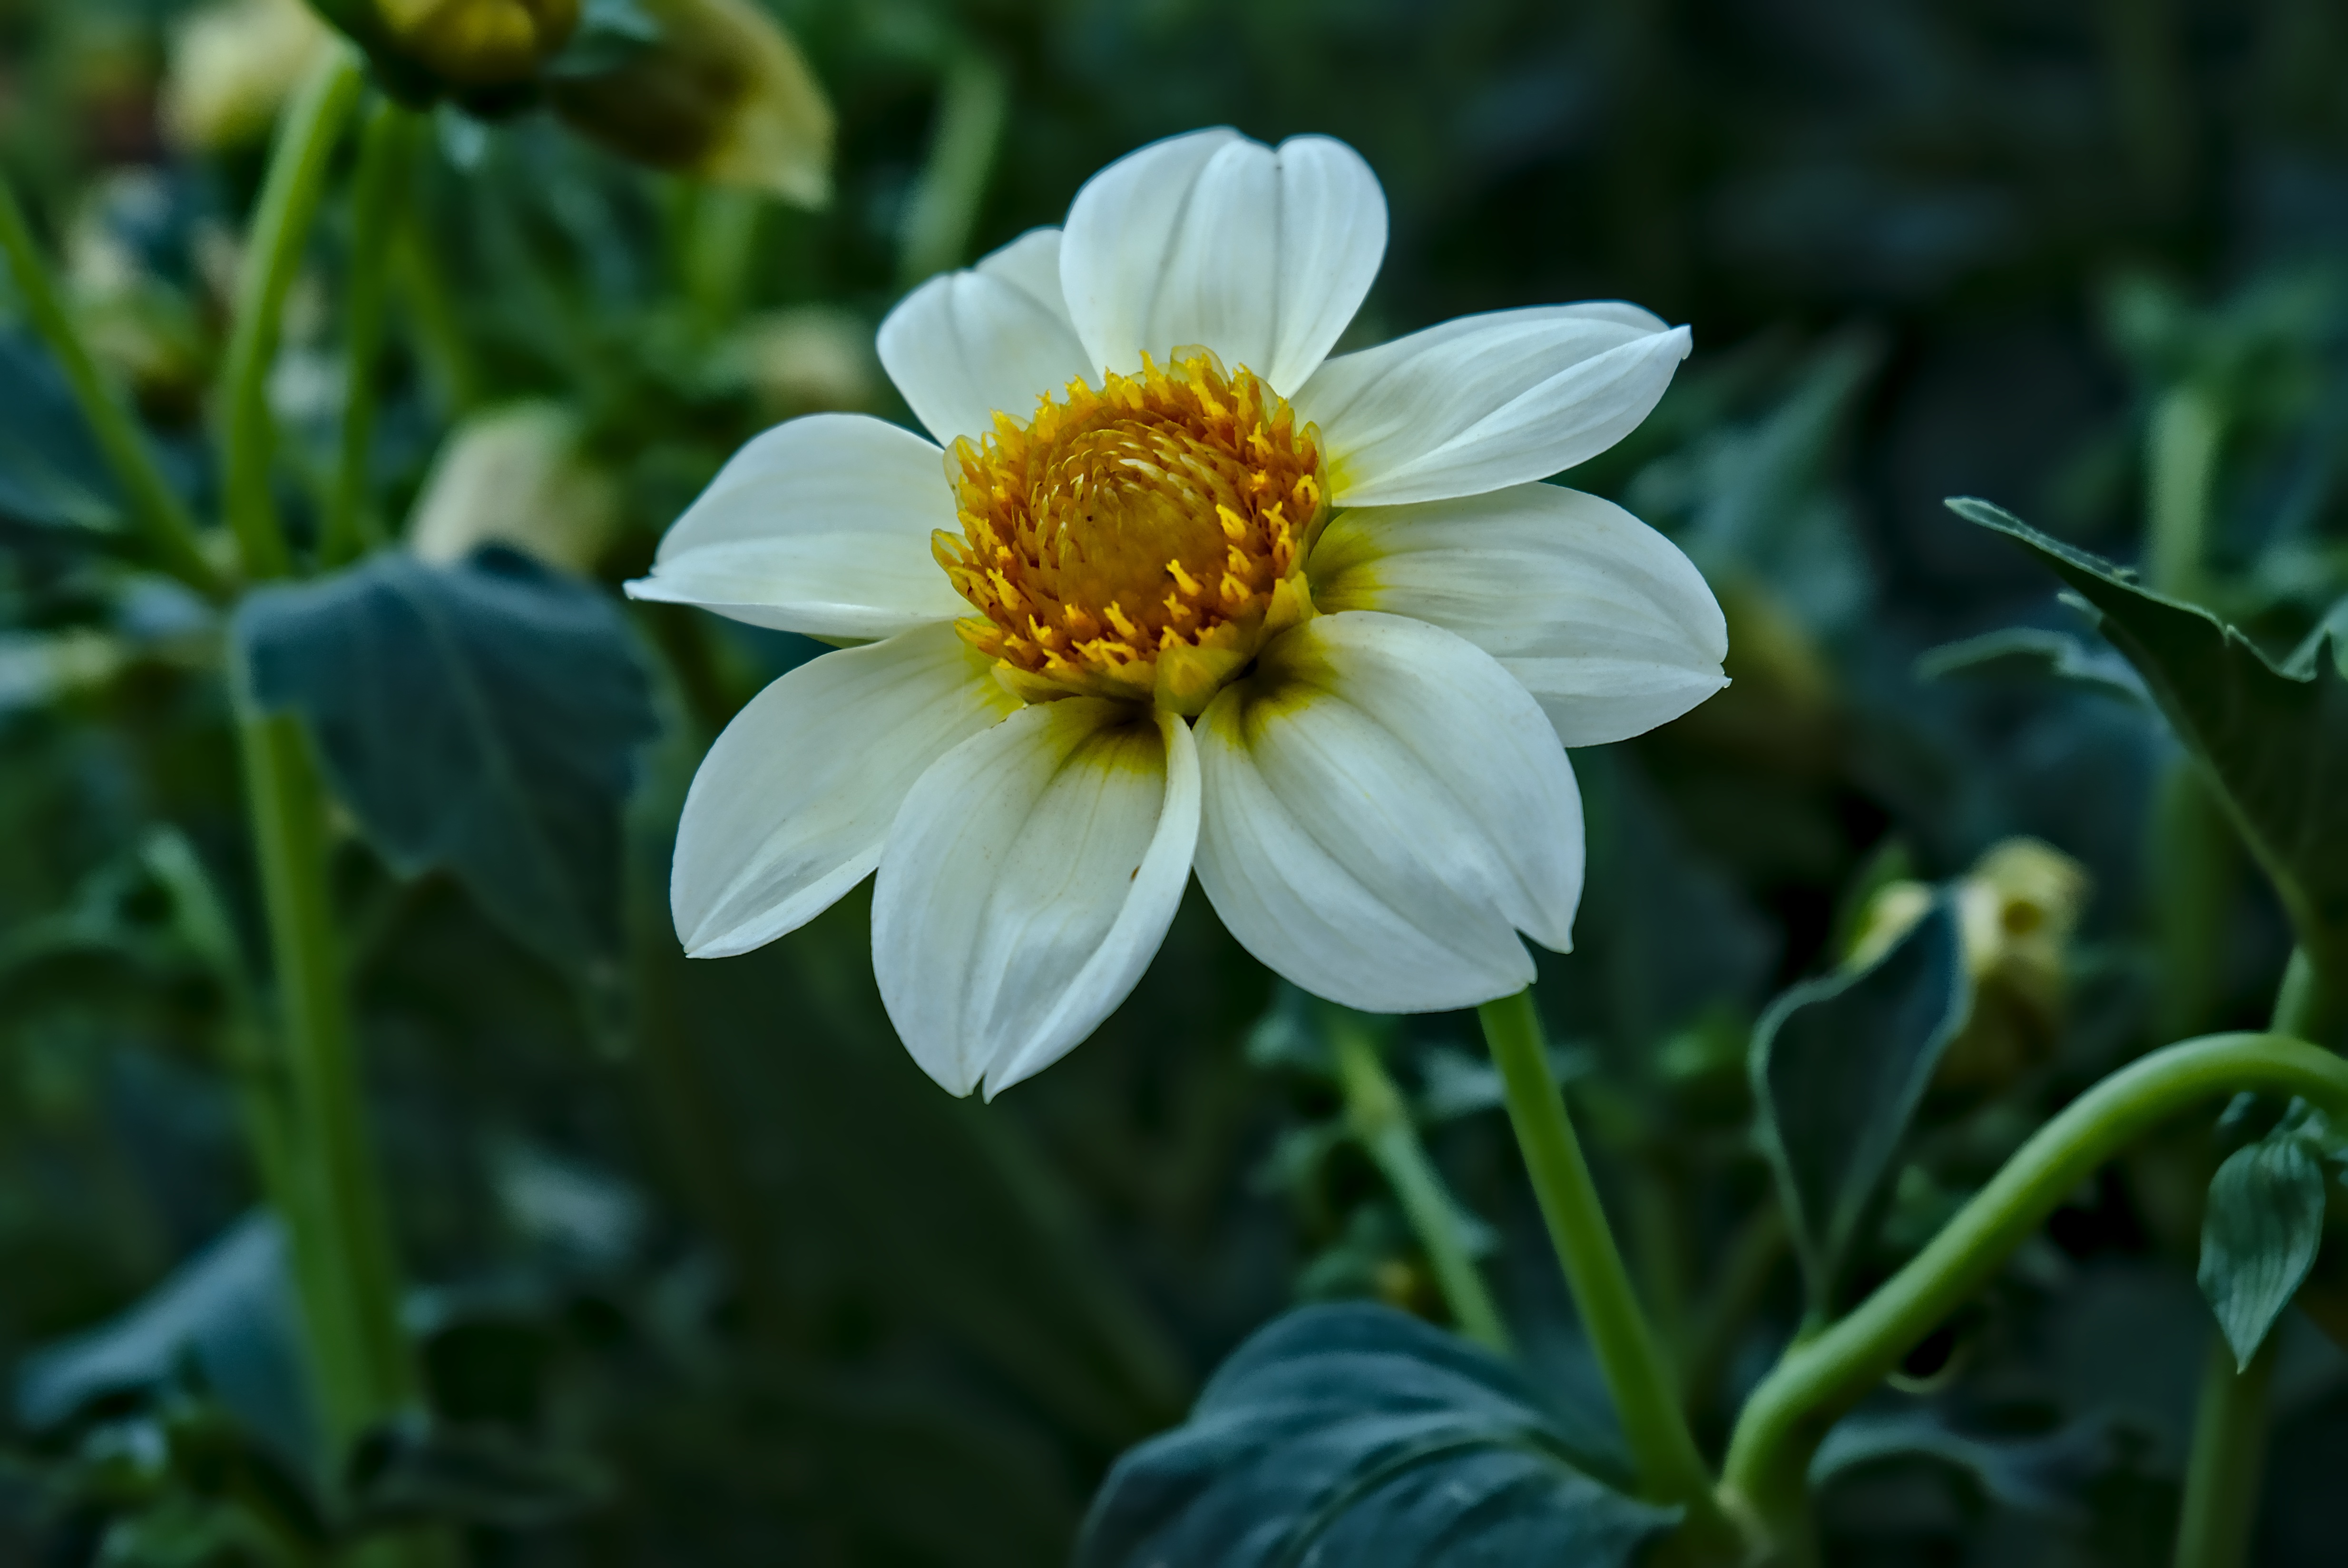
nature, plant, white, field, flower, petal, bloom, summer, green, macro, shadow, botany, yellow, closeup, juicy, flora, white flower, wildflower, flowers, bright, dahlias, macro photography, white flowers, summer flowers, beautiful flower, flowering plant, daisy family, land plant